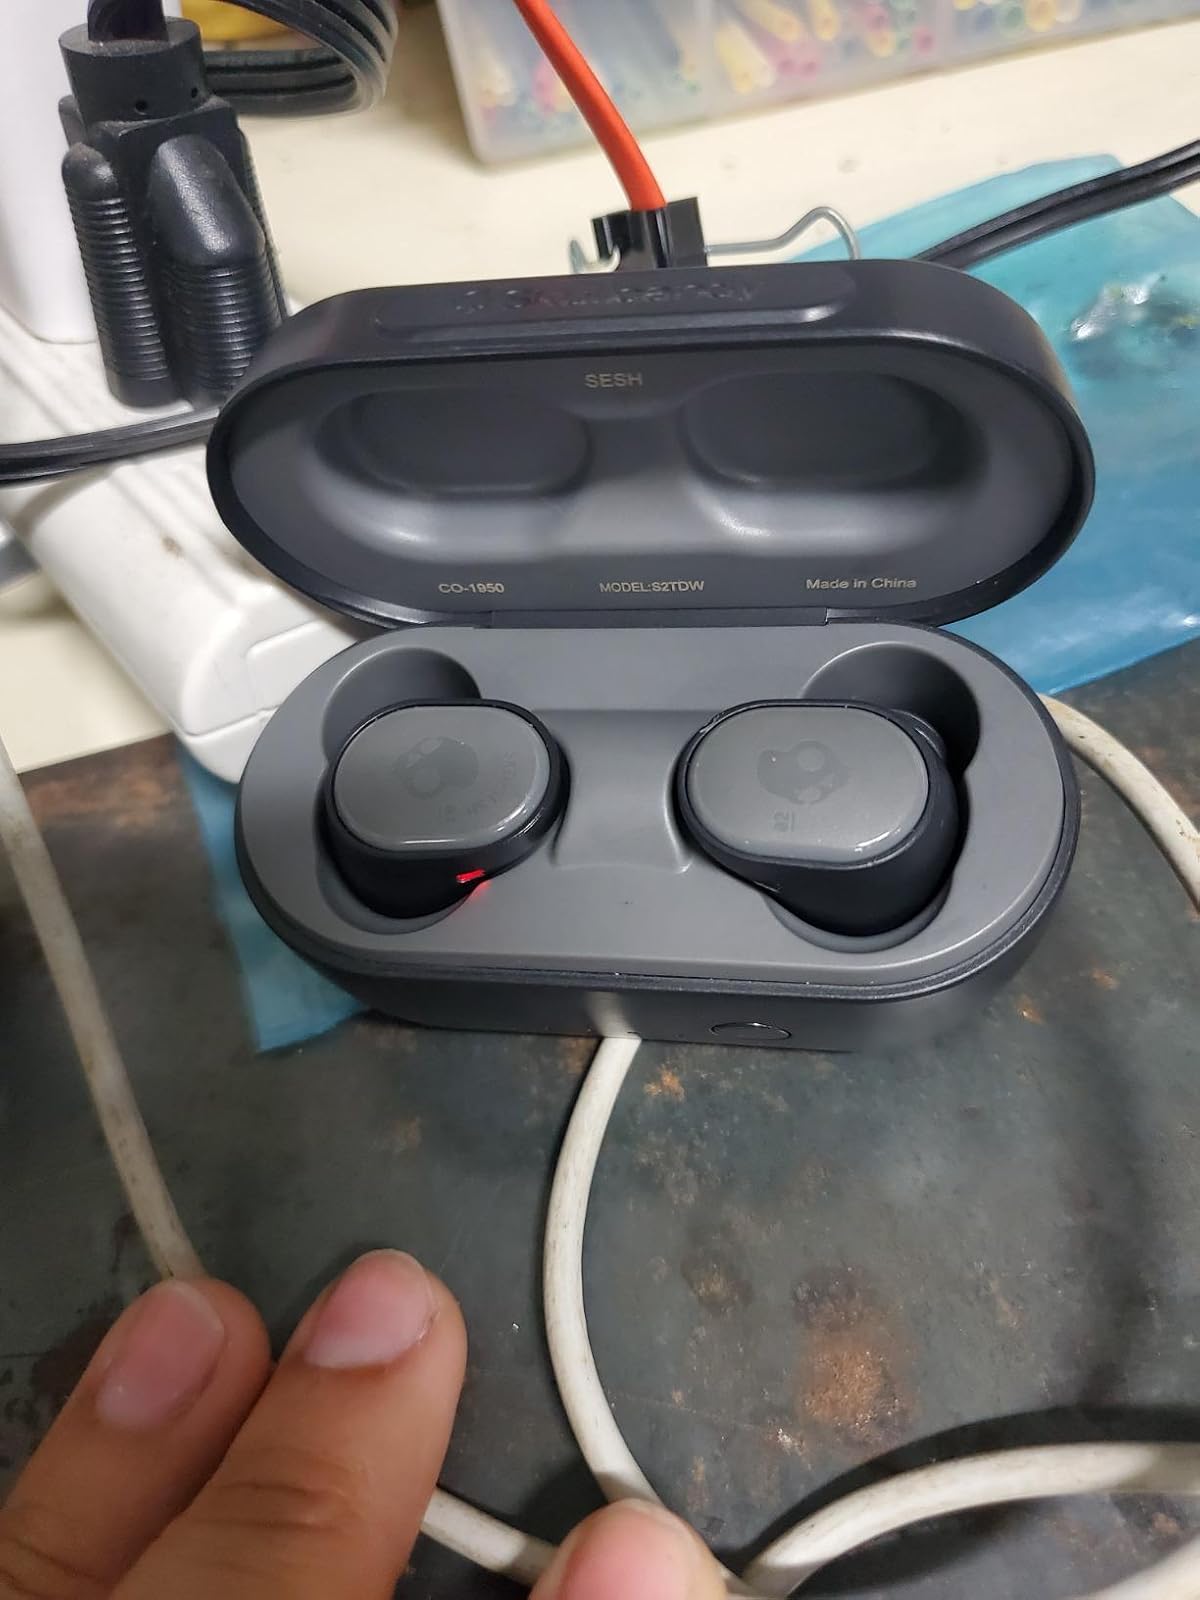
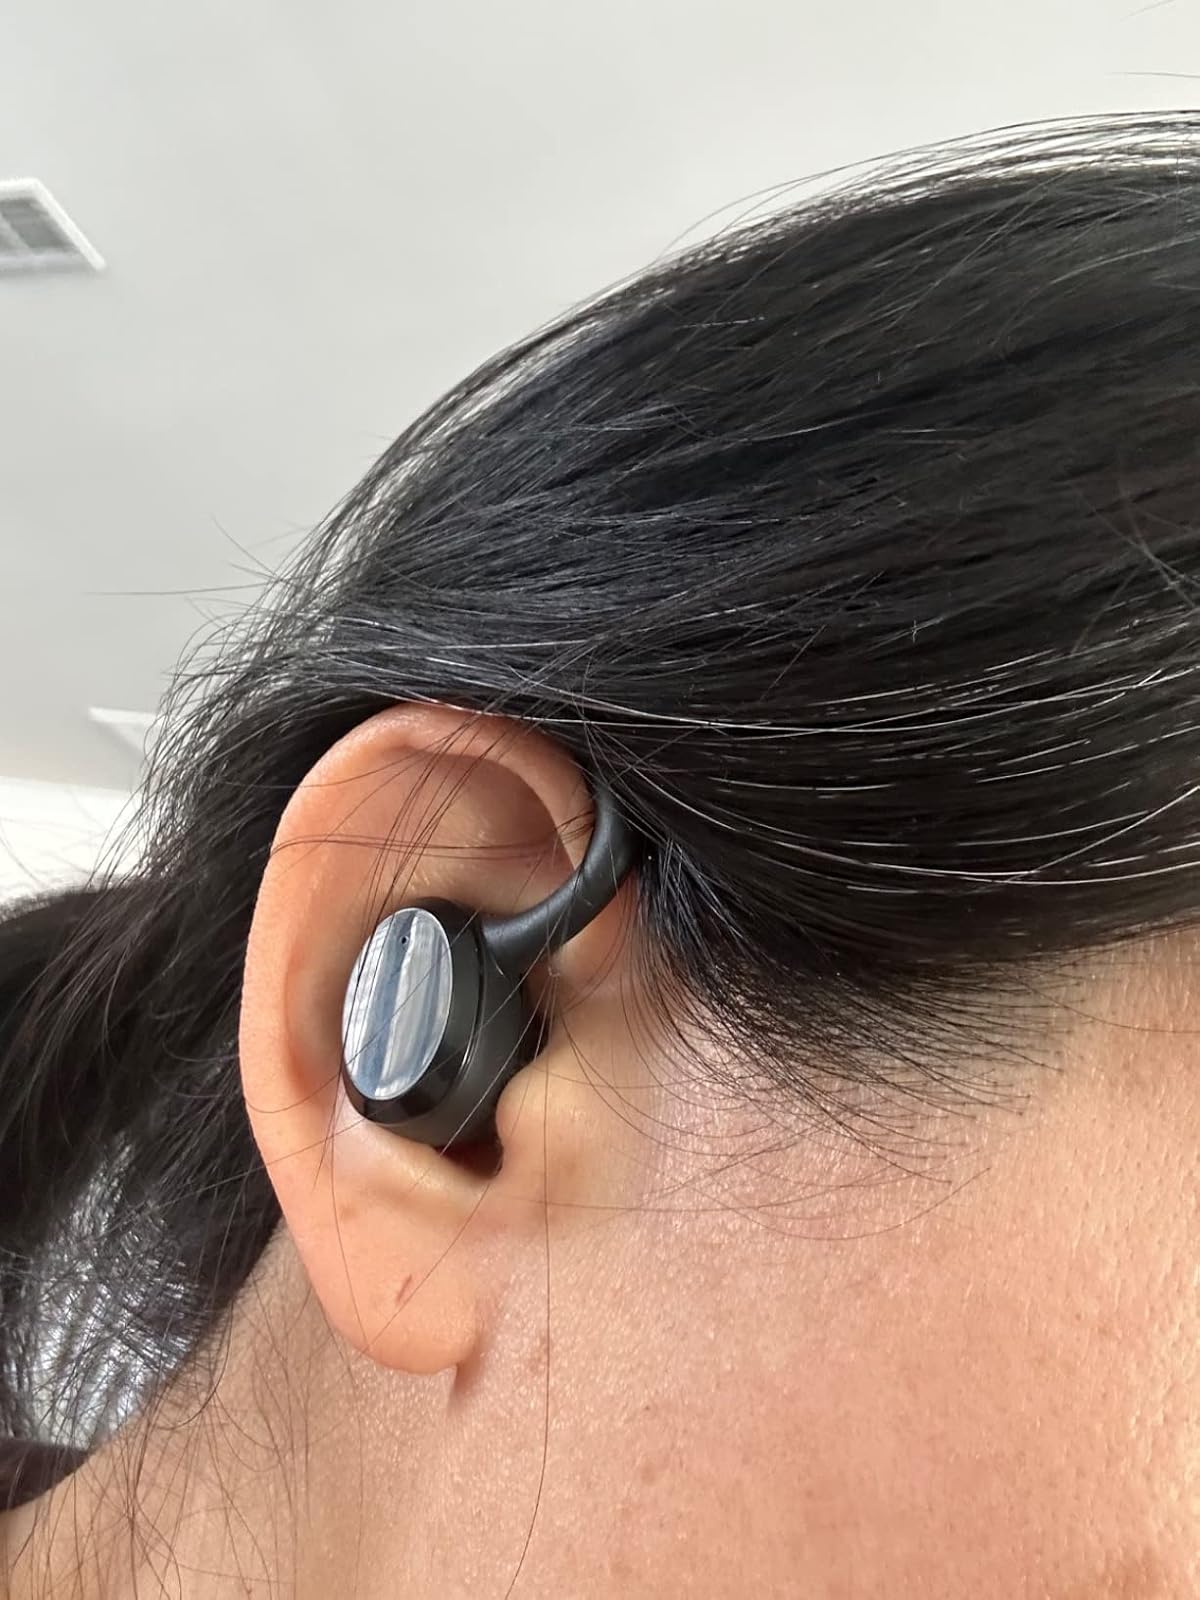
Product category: earbuds
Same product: no